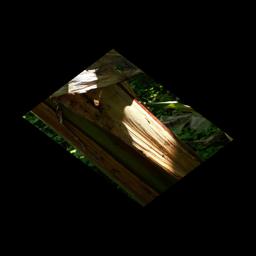
Label: BACTERIAL SOFT ROT